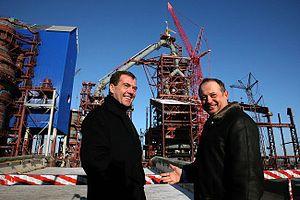
Novolipetsk Steel Suomi: Novolipetski metallurgitšeski kombinat Русский: Дмитрий Медведев и Владимир Лисин на НЛМК